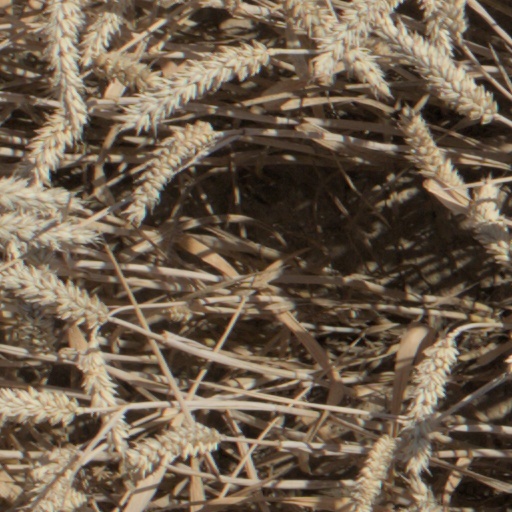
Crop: wheat